Slip casting

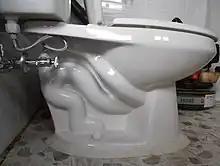
Slipcasting allows the shaping of complex shapes, such as this toilet bowl

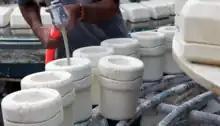
Pouring casting slip into a mould

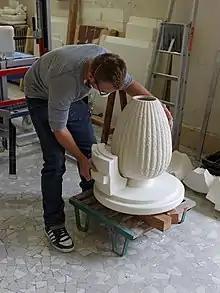
Removing the last parts of a mould from a slipcast vase

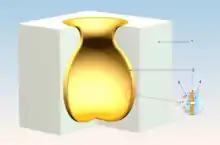
Schematic of the formation of a cast piece

Slip casting, or slipcasting, is a ceramic forming technique, and is widely used in industry and by craft potters to make ceramic forms. This technique is typically used to form complicated shapes like figurative ceramics that would be difficult to be reproduced by hand or other forming techniques. The technique involves a clay body slip, usually prepared in a blunger, being poured into plaster moulds and allowed to form a layer, the "cast", on the internal walls of the mould.